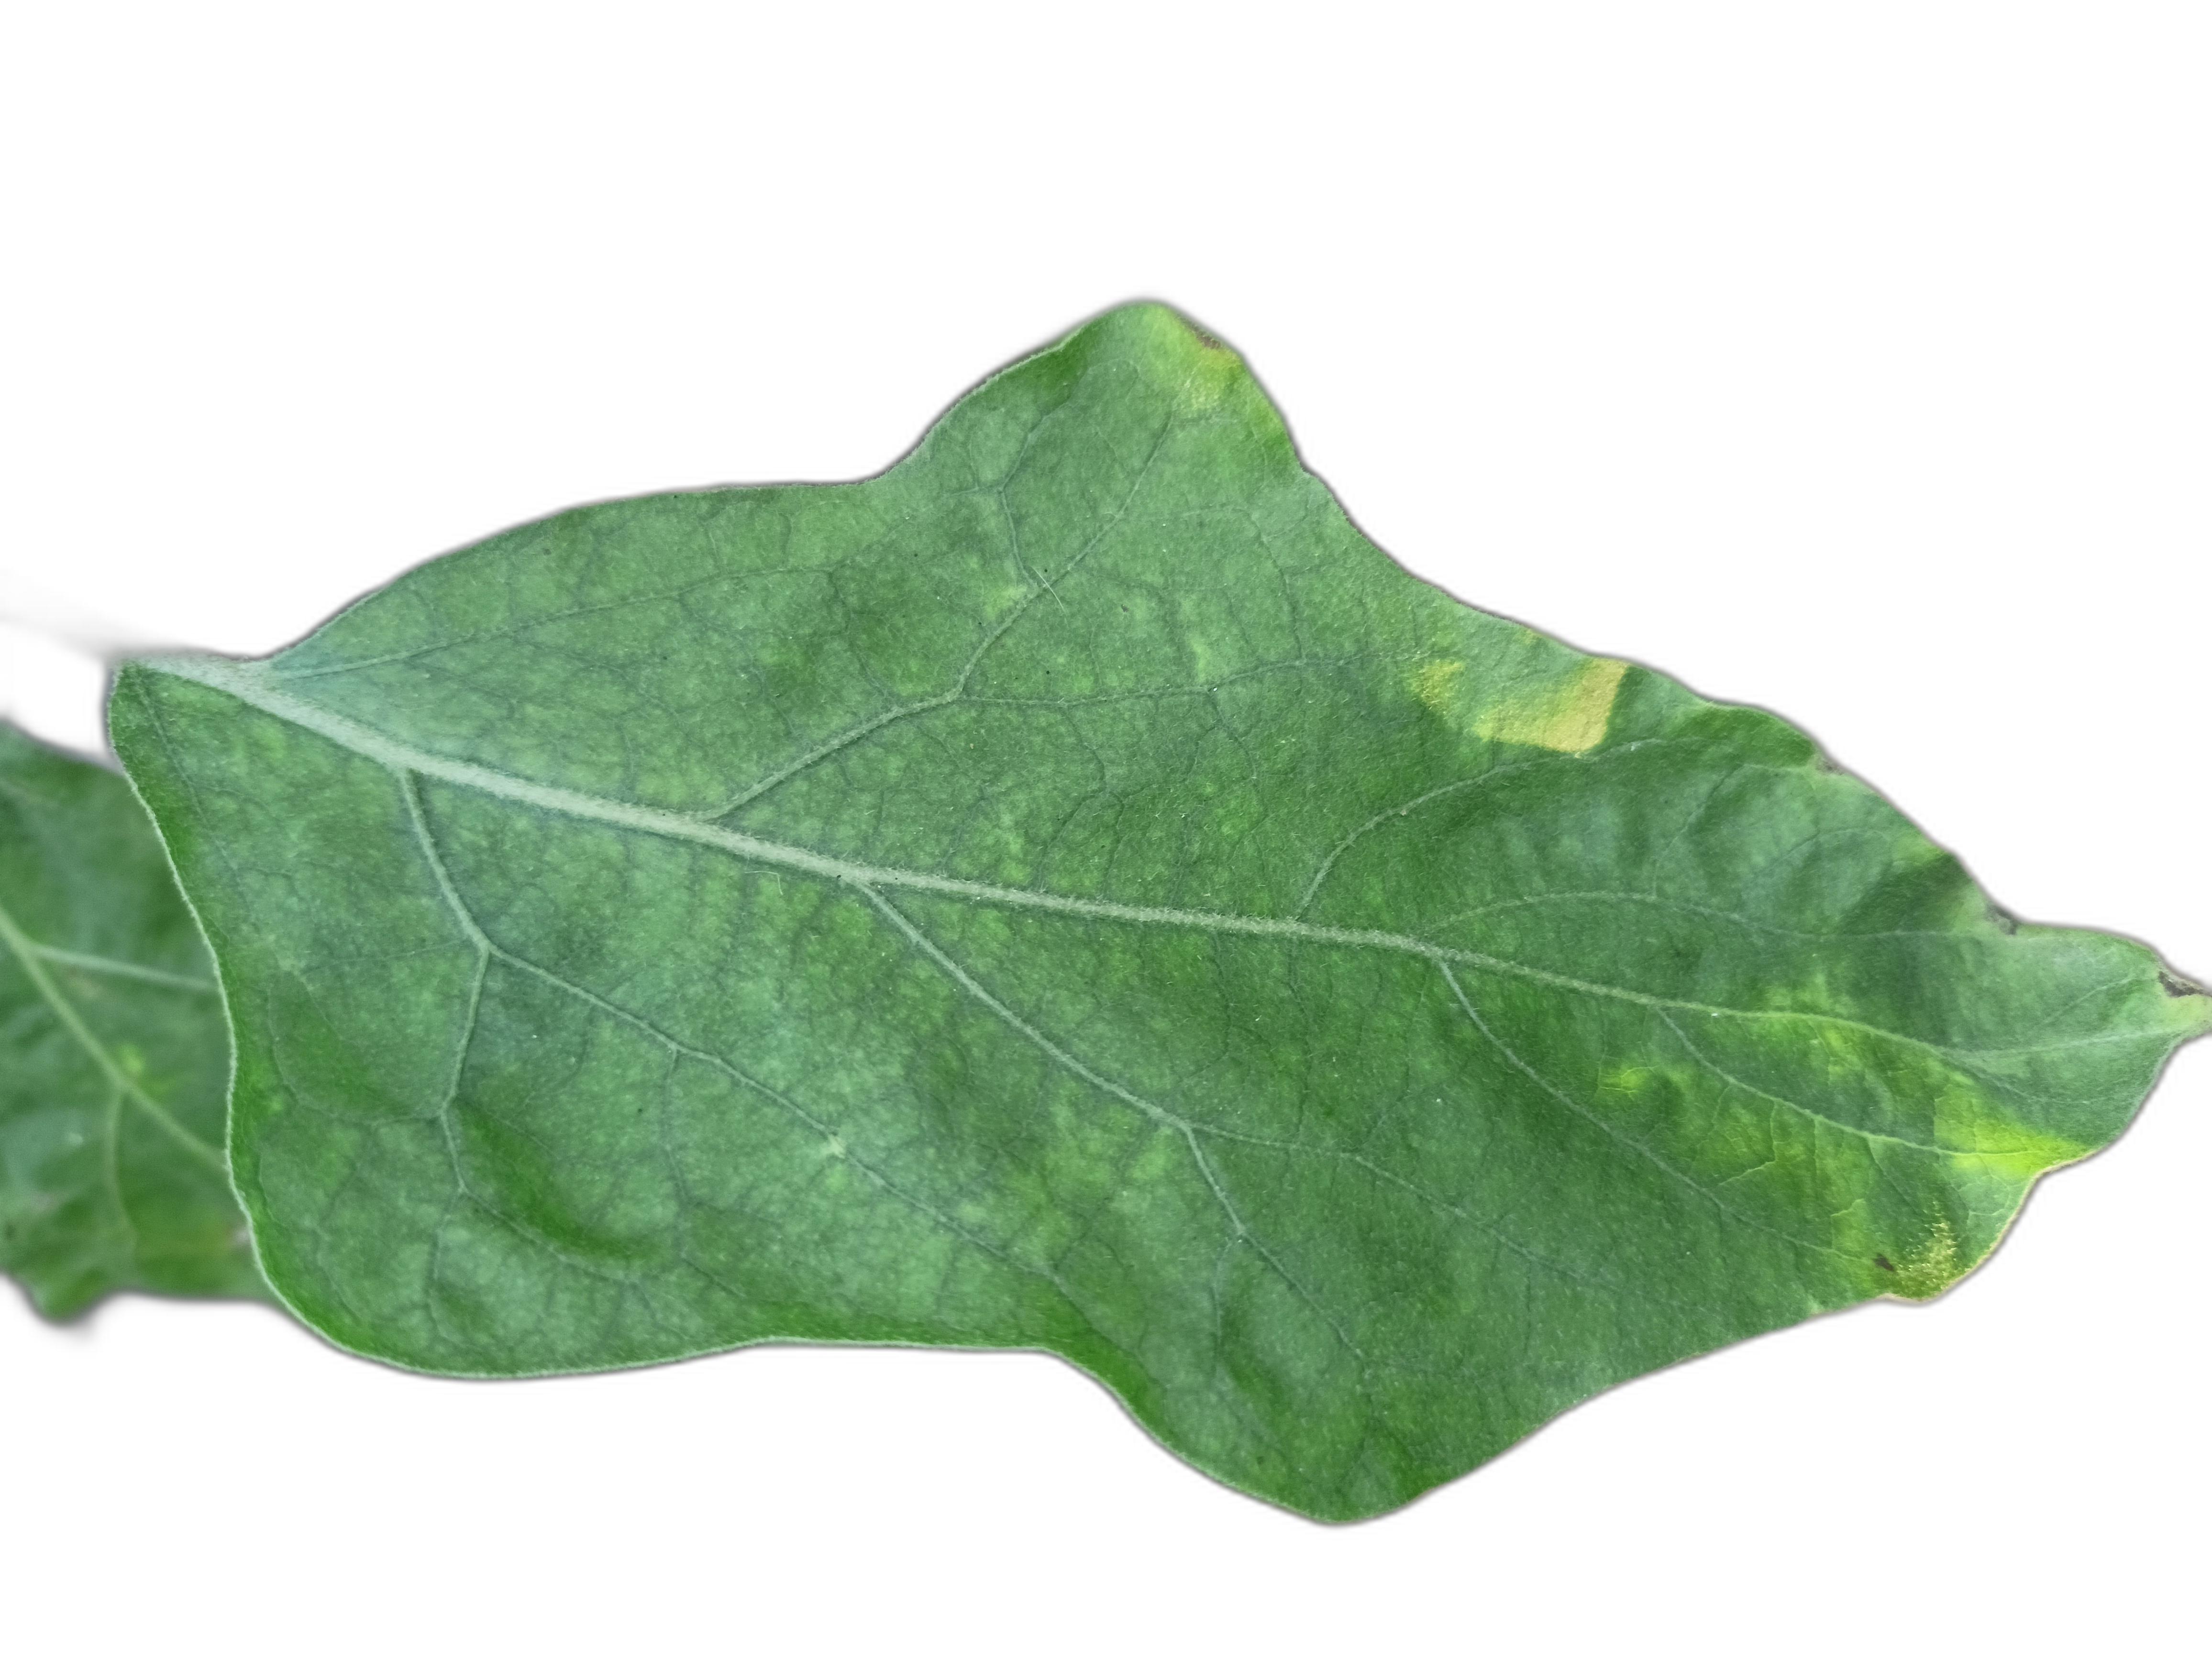
Label: Leaf Spot Disease